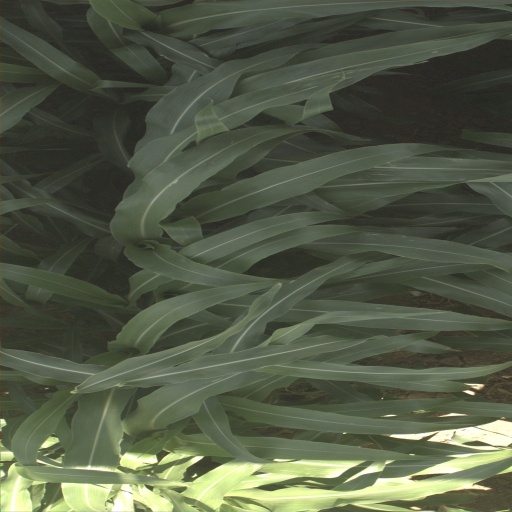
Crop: sorghum